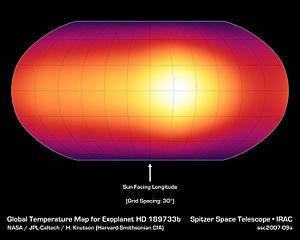
HD 189733 b, formellement HD 189733 Ab et surnommée de façon informelle Isis, est une planète de type Jupiter chaud. Elle orbite autour de HD 189733 A, une étoile naine orange située à une distance de 19,3 ± 0,2 parsecs du Soleil dans la direction de la constellation boréale du Petit Renard, à proximité de la nébuleuse planétaire de l'Haltère. Elle a été détectée en 2005 grâce au système de vitesse radiale par une équipe européenne d'astronomes composée principalement de chercheurs du Laboratoire d'astrophysique de Marseille, de l'Observatoire de Haute-Provence et de l'Observatoire de Genève. Sa découverte a été annoncée le 4 octobre 2005 par un communiqué de presse de l'Institut national des sciences de l'univers.